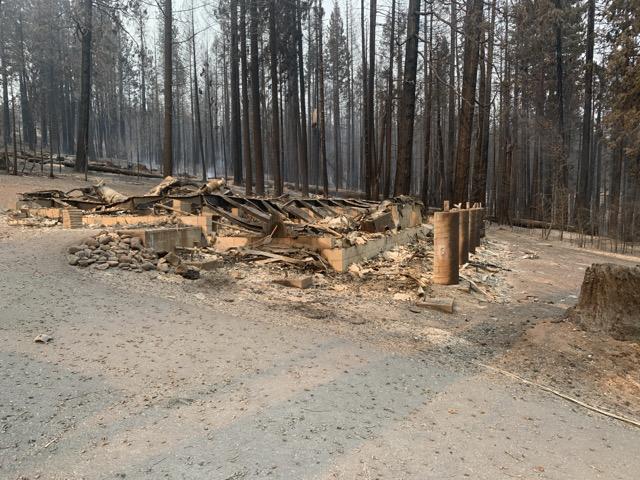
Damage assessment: destroyed